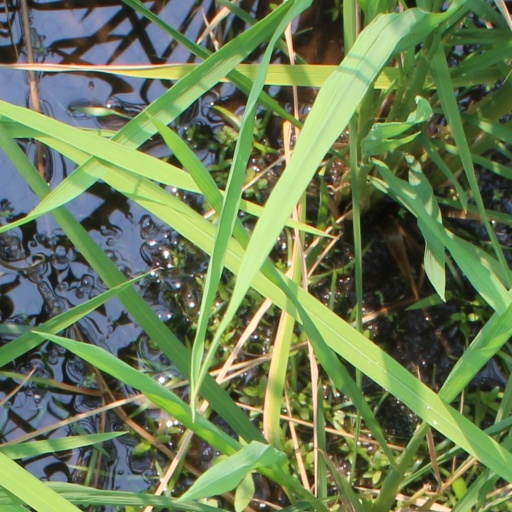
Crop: rice